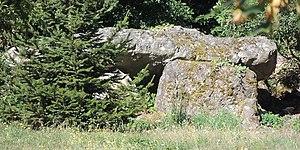
Dolmen de Sorel-Moussel vu de l'extérieur de la propriété privée, de profil avec une table de probablement plus de 3m de long et relativement plate et un orthostat lui aussi très régulier, parallélépipédique, à l'extrémité droite
Cet article recense les monuments historiques d'Eure-et-Loir, en France.
Cette liste recense les monuments mégalithiques du département français d'Eure-et-Loir, en région Centre-Val de Loire. Sont notamment recensés les polissoirs, dolmens, menhirs et tumulus.
Sorel-Moussel est une commune française du département d'Eure-et-Loir en région Centre-Val de Loire.